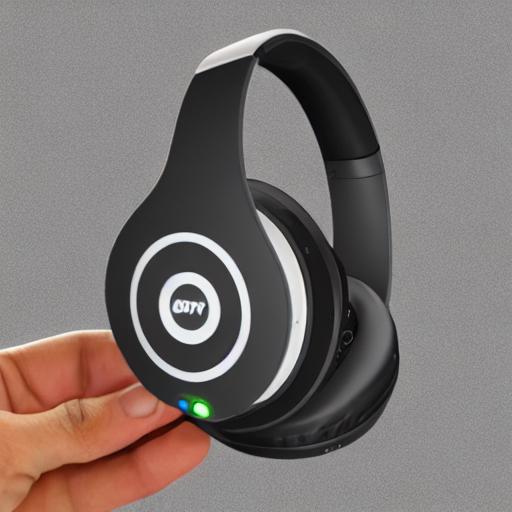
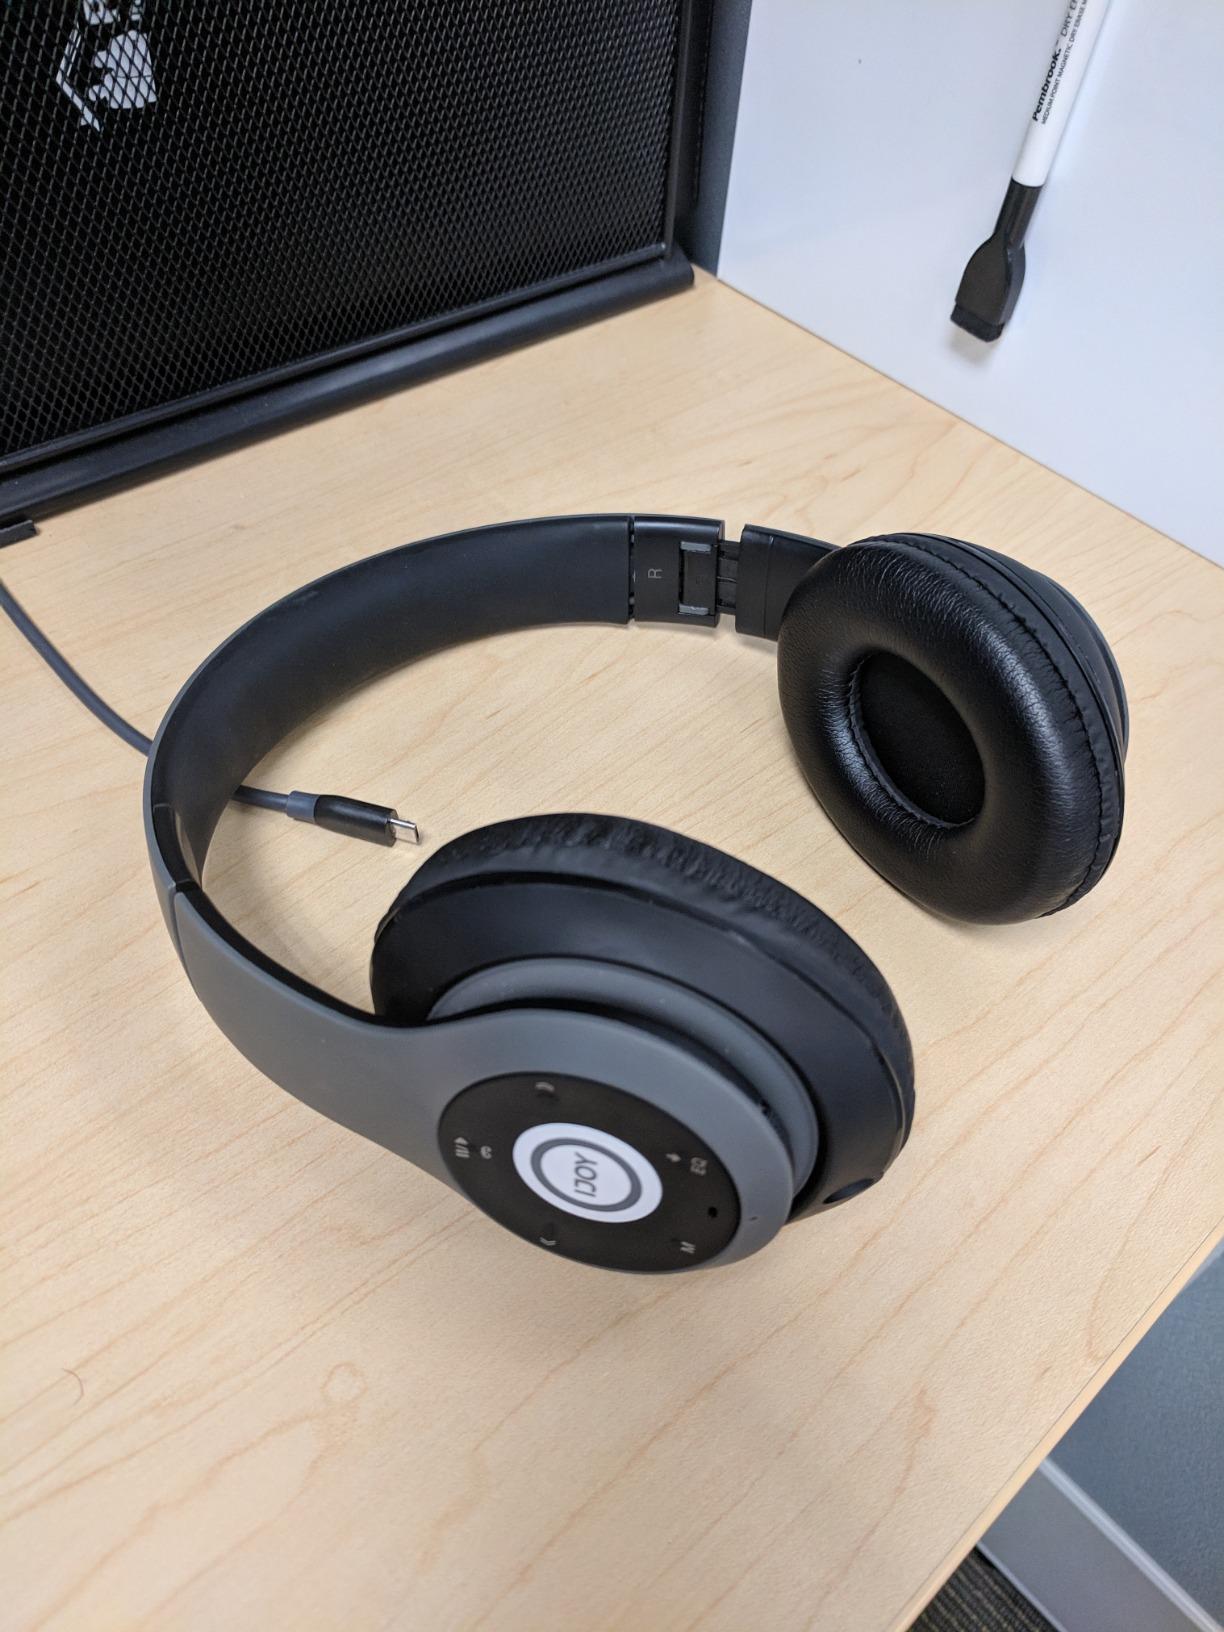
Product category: headphones
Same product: no